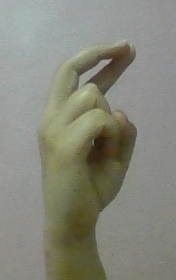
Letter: zay